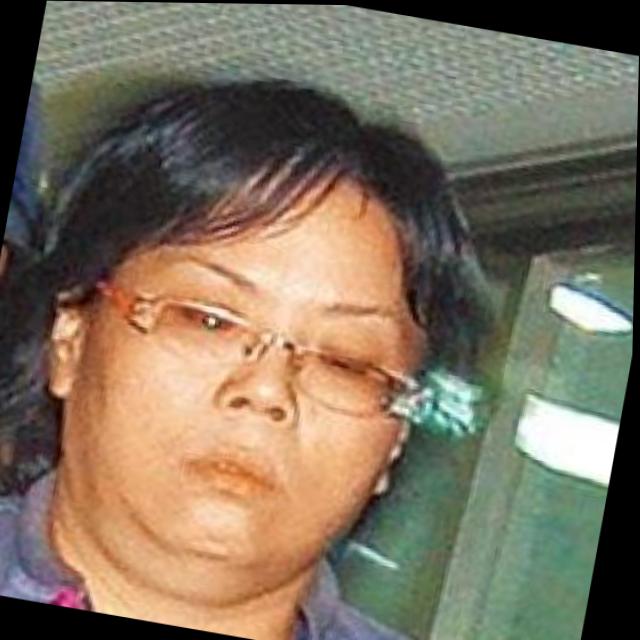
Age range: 21-44